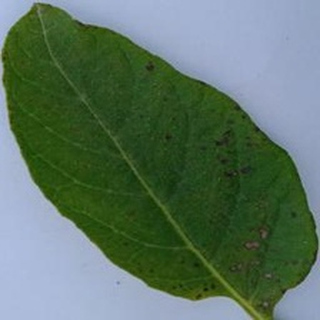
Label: potato_early_blight